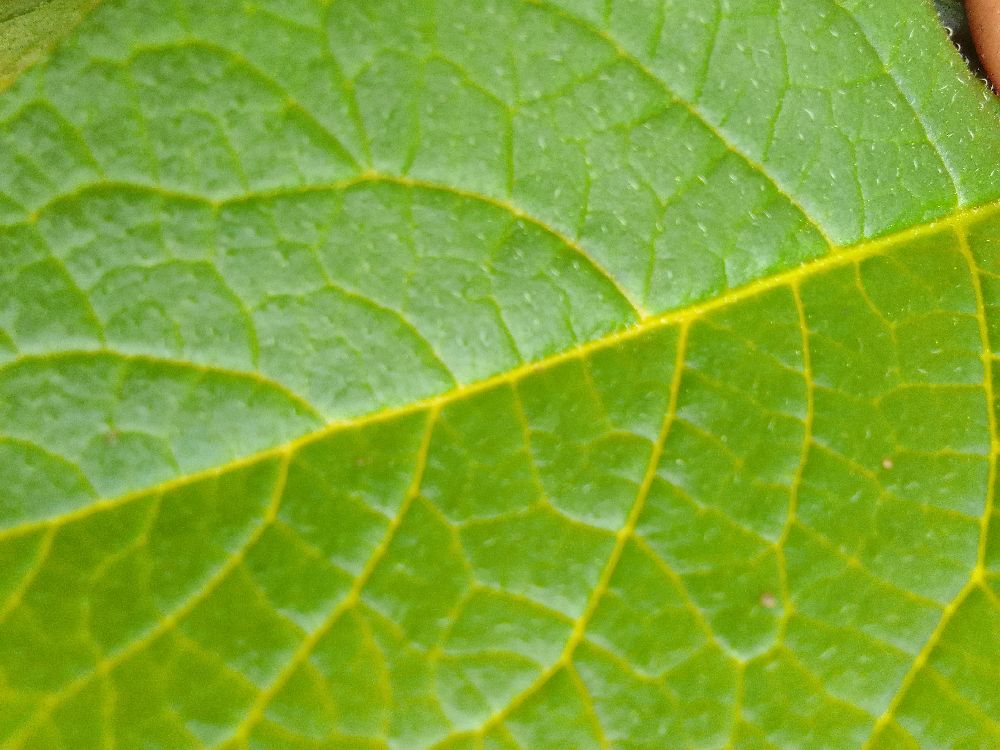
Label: Healthy